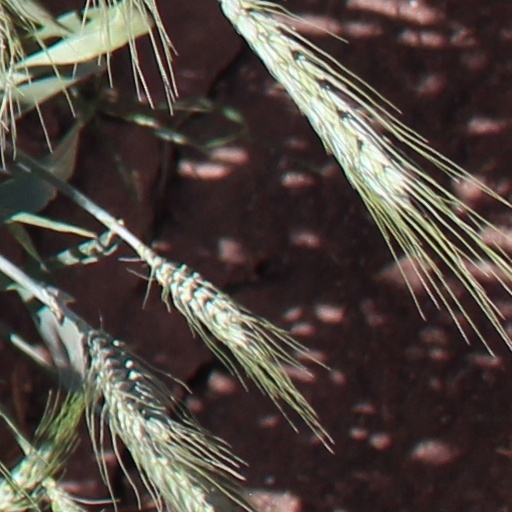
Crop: wheat